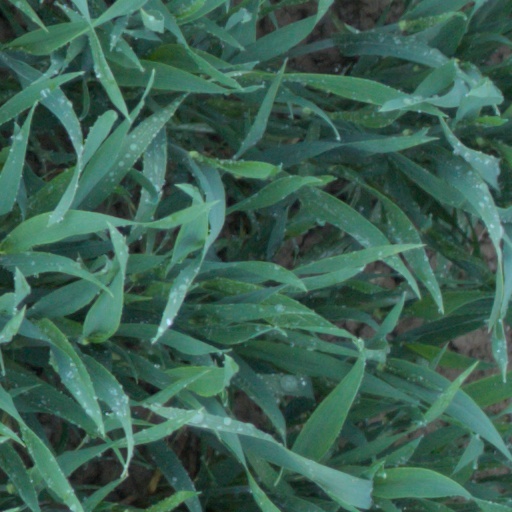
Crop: wheat